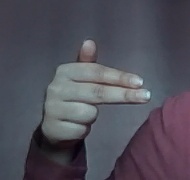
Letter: ghain